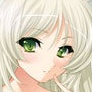
Portrait style: Anime Portrait